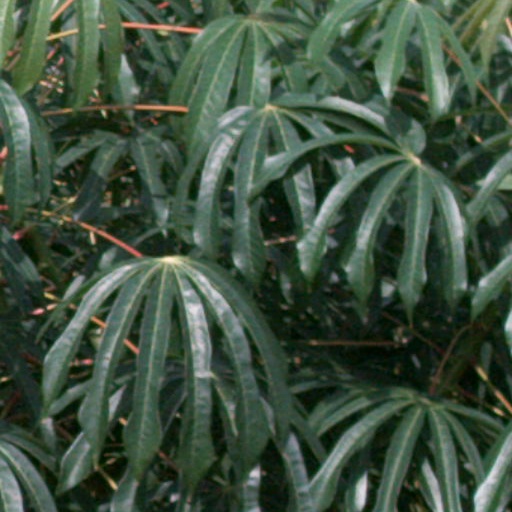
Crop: cassava